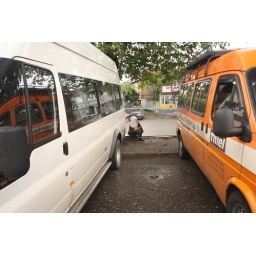
road to Swanetia/ bus station in Batumi/Adjaria/Georgia